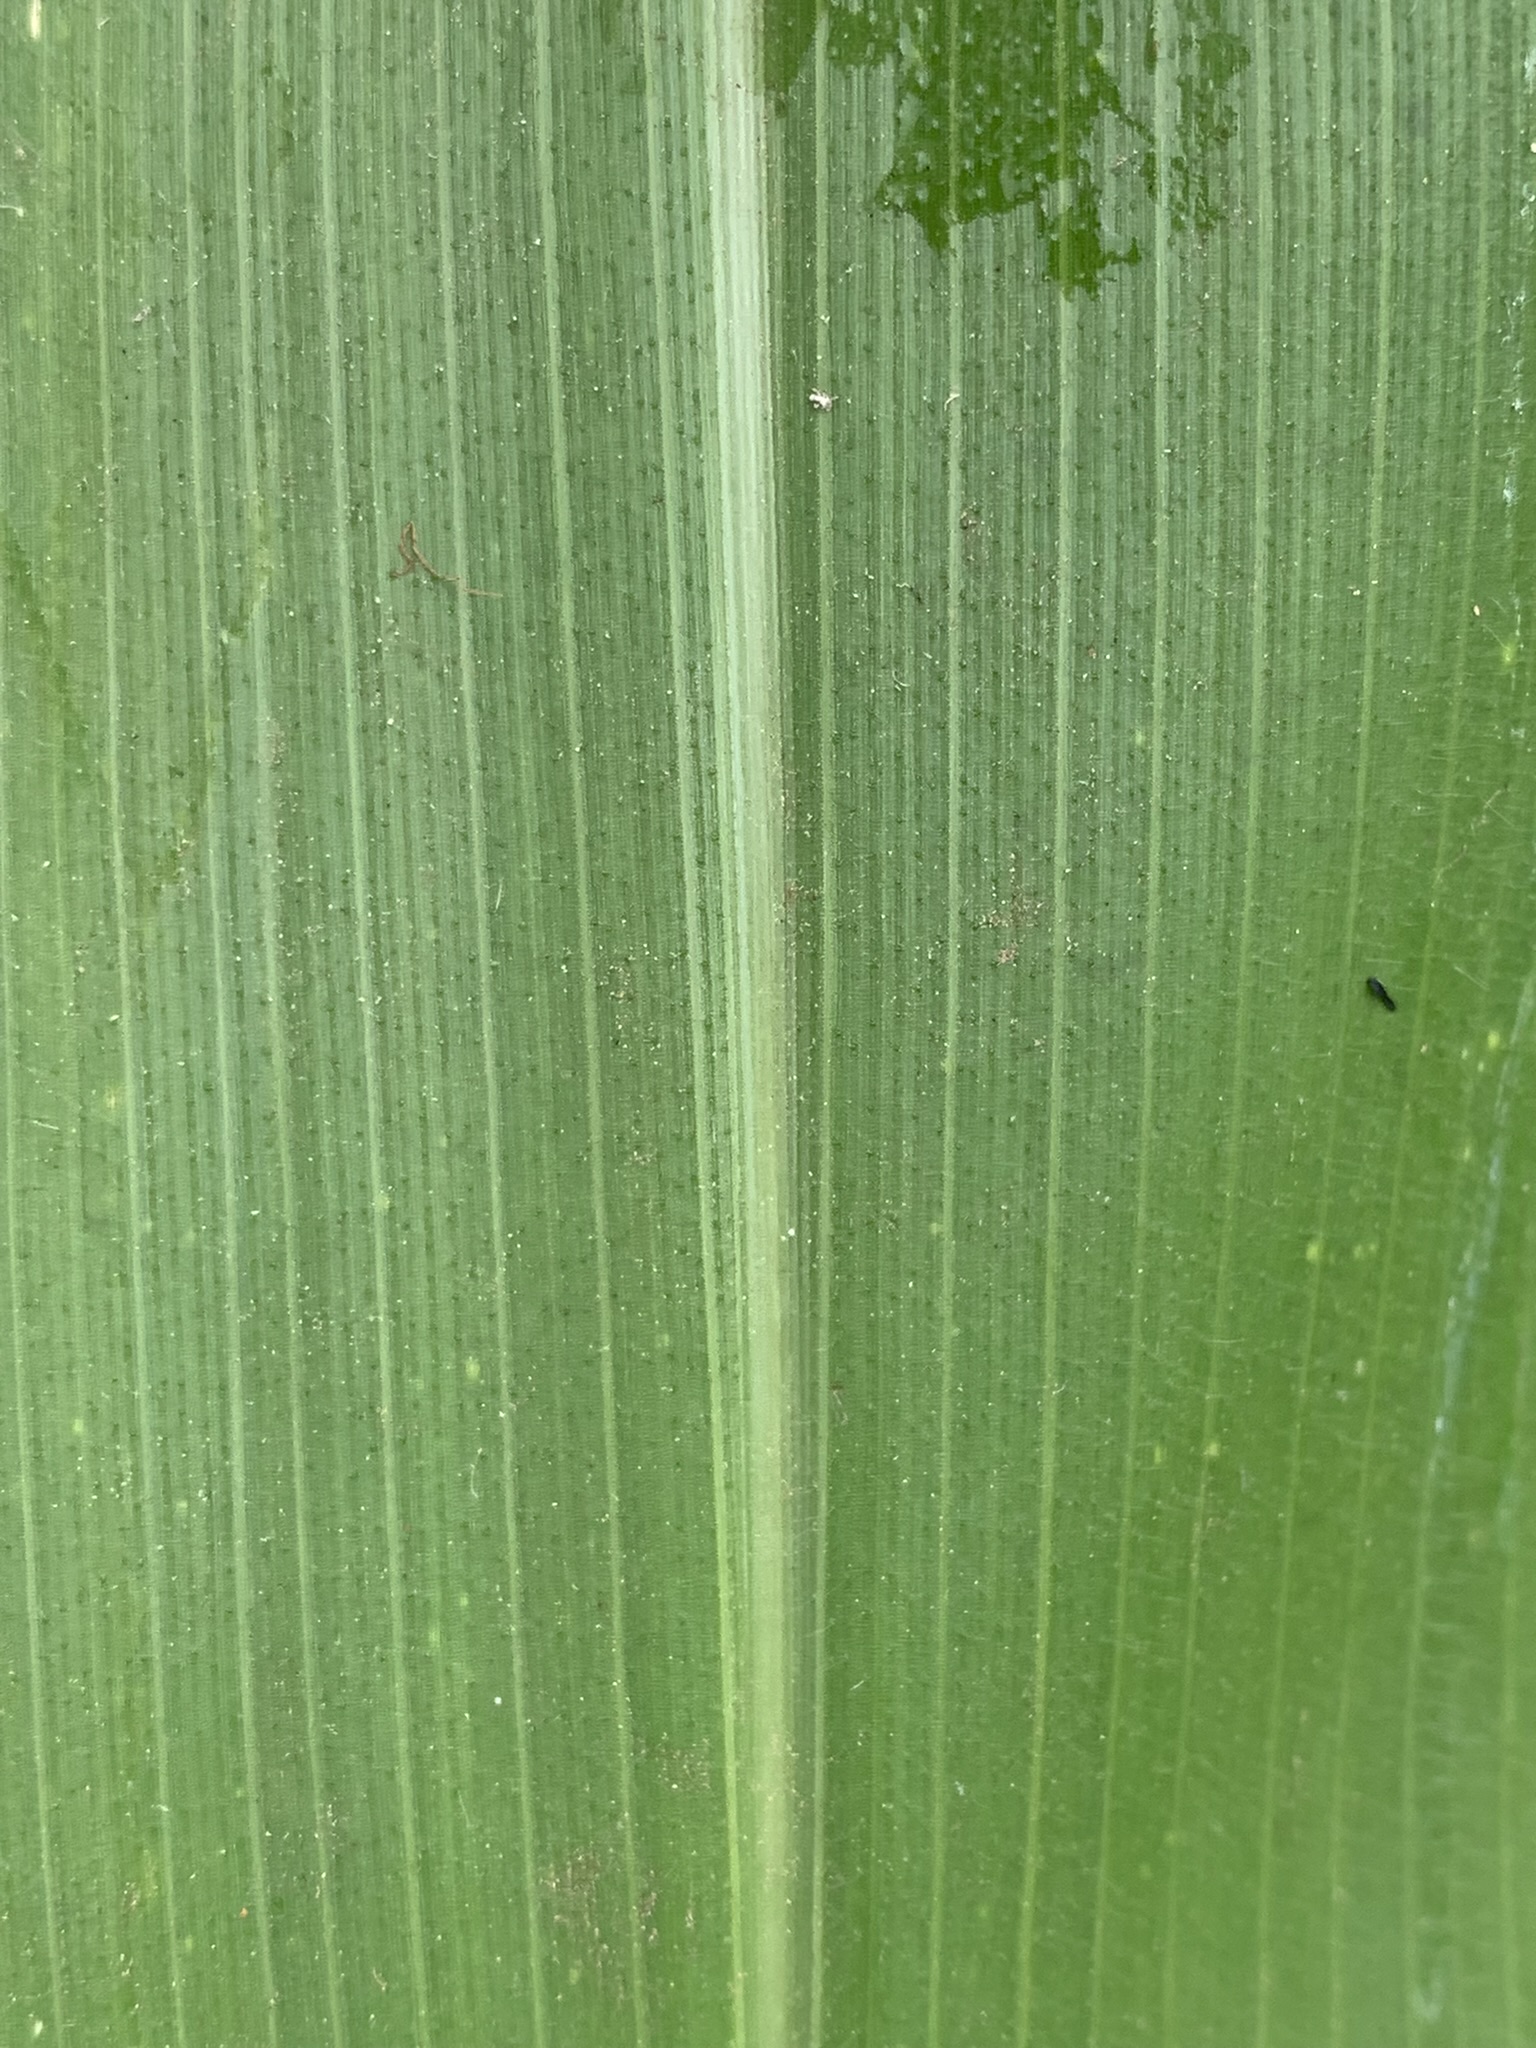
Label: Healthy